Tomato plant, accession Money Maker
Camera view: bottom (45 deg); turntable rotation: 300 degrees
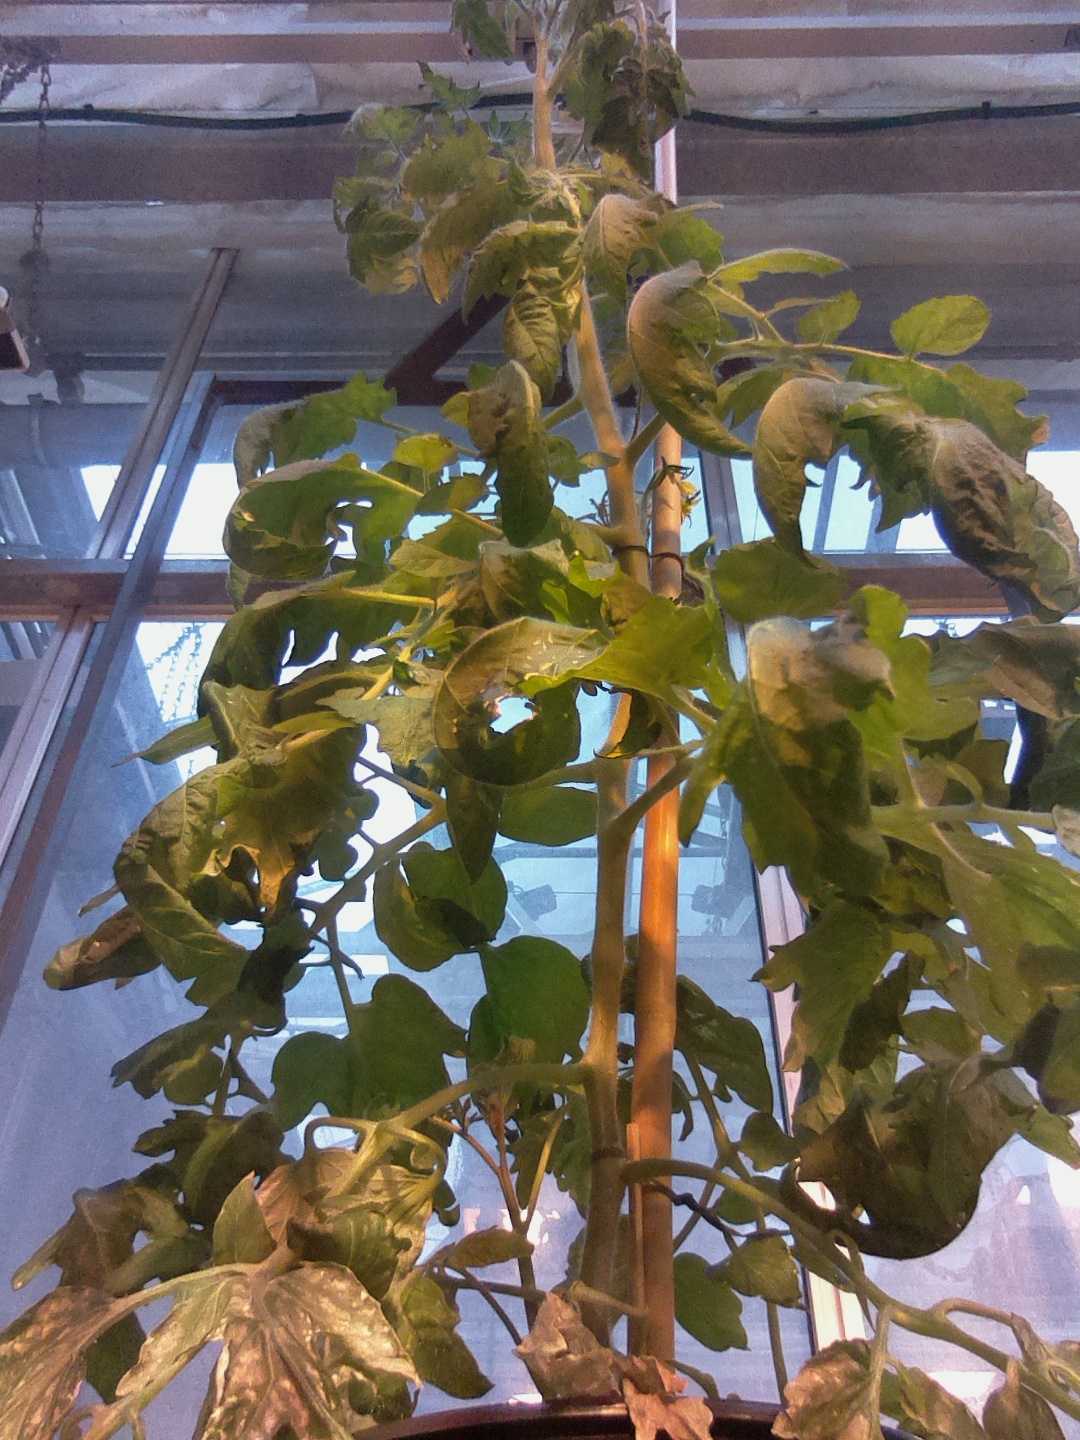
BBCH growth stage 69: End of flowering, 90%-100% of flowers open, more petals falling